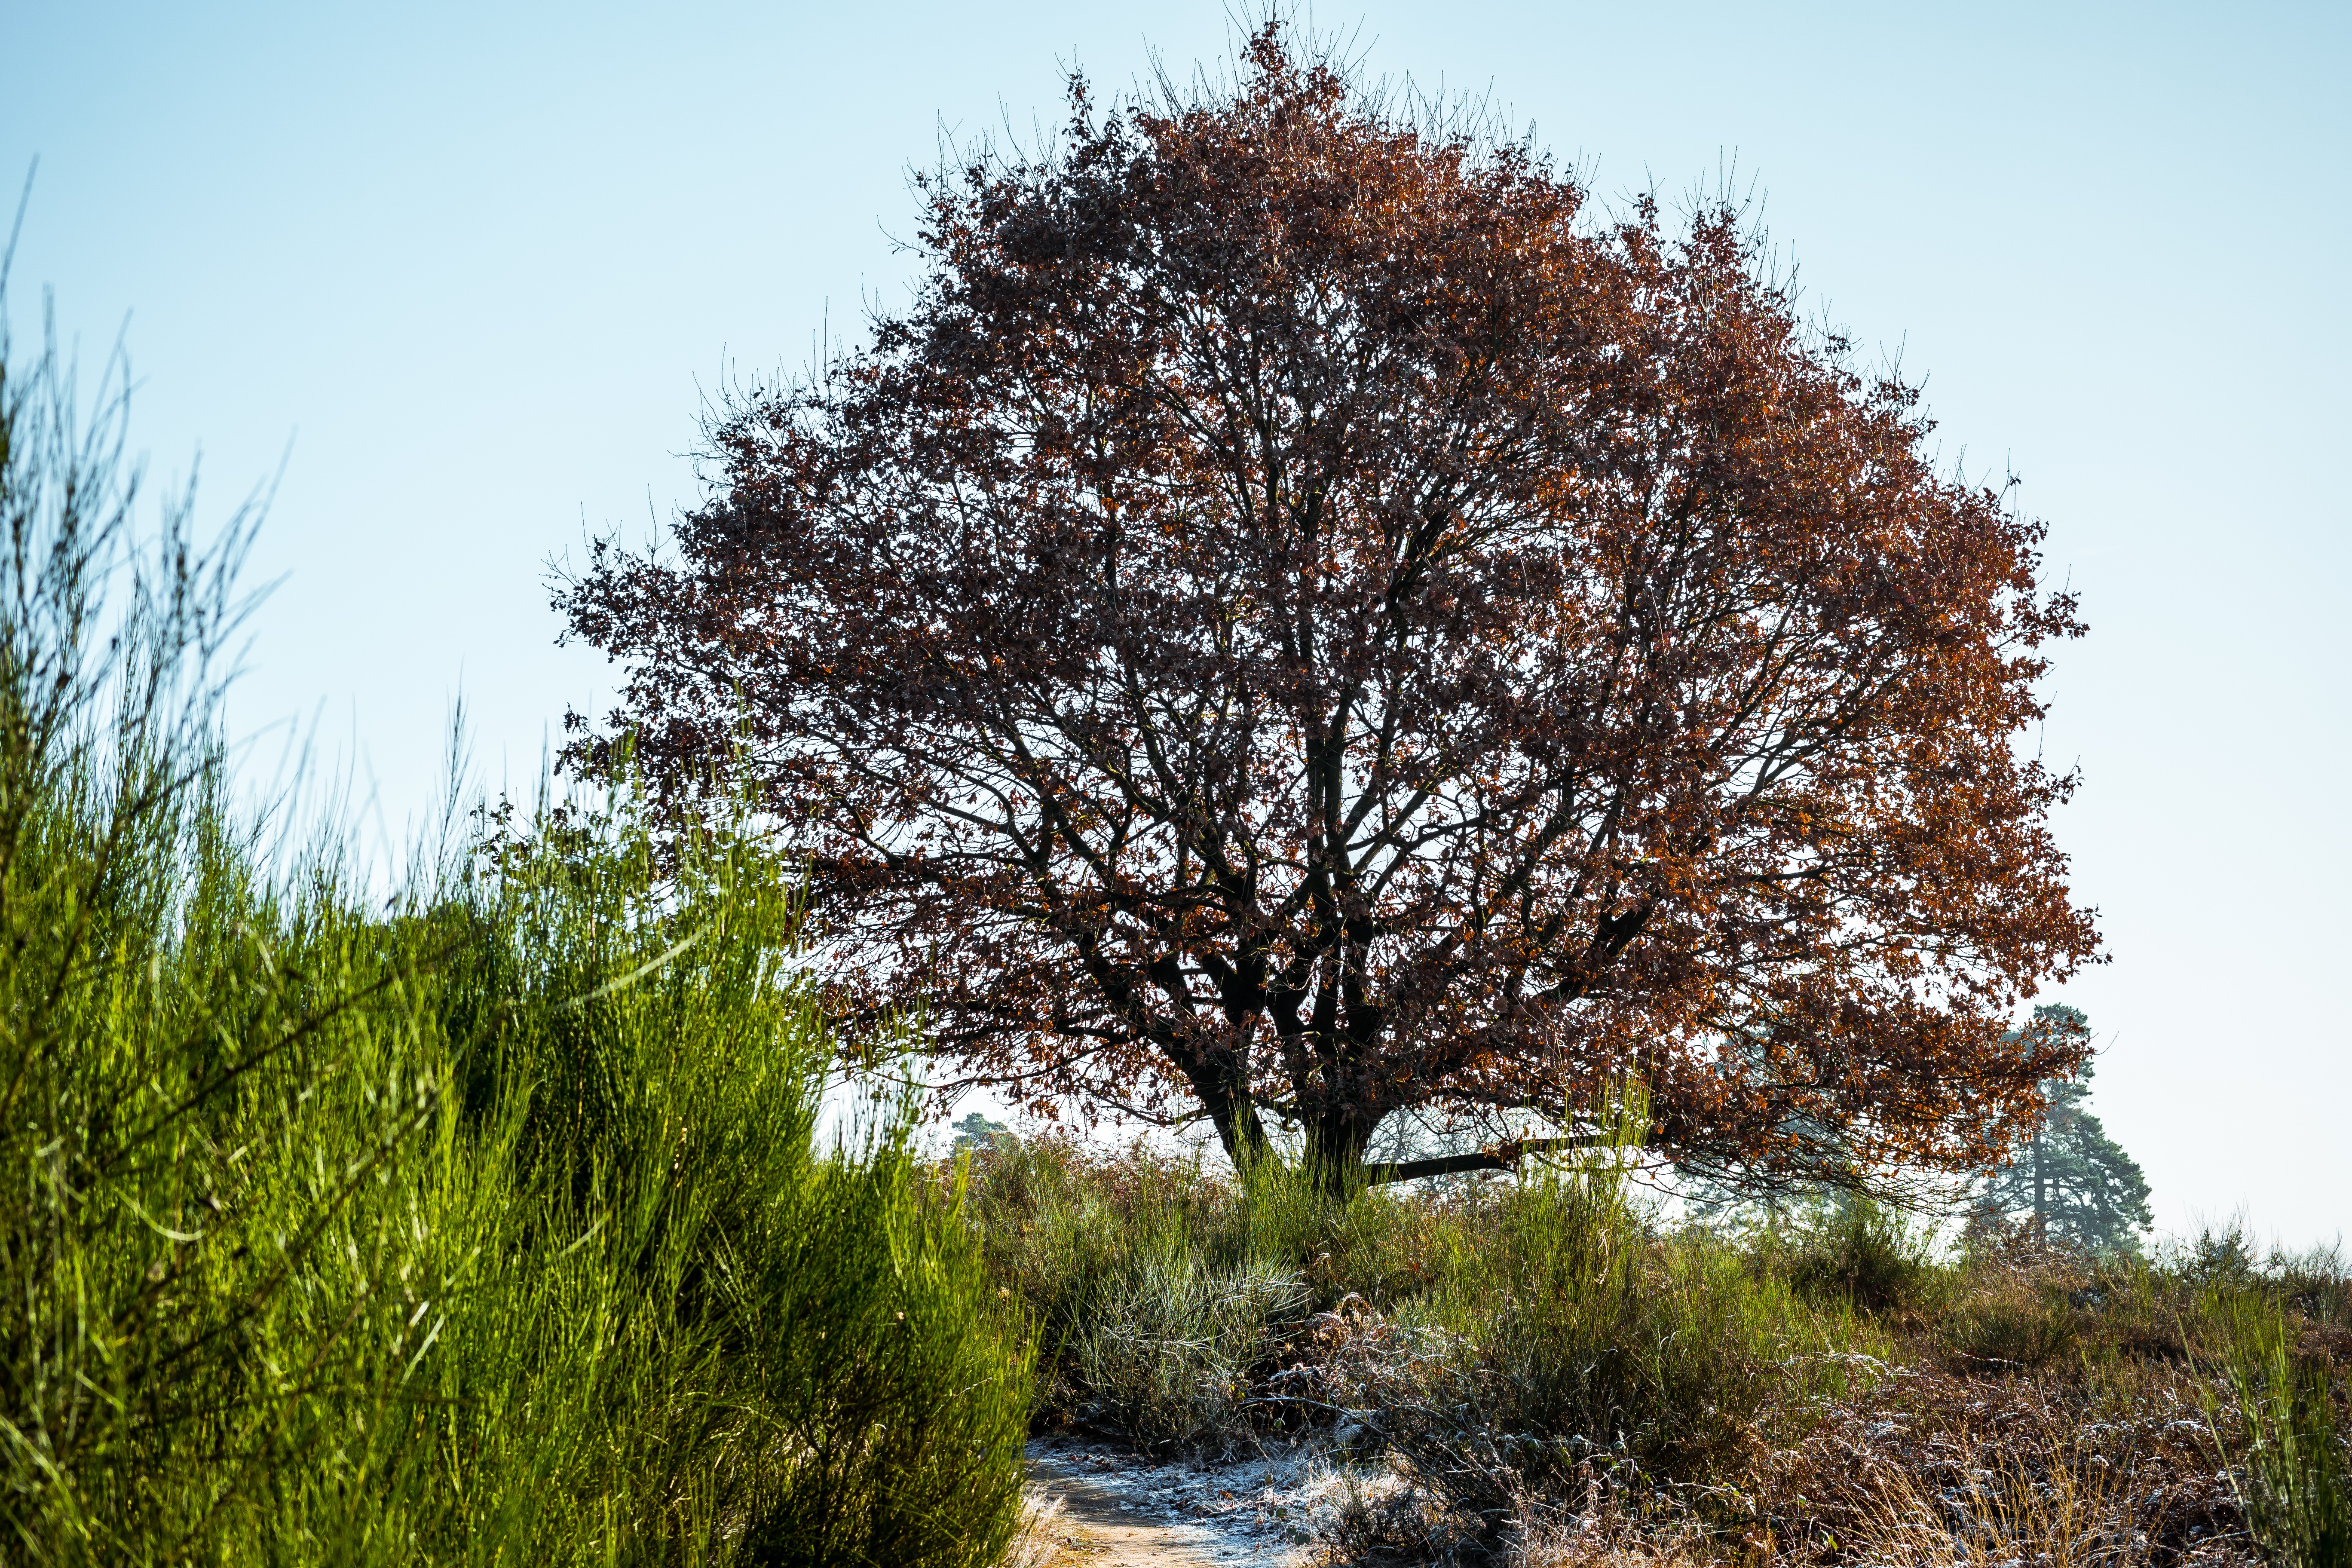
tree, nature, grass, branch, silhouette, winter, plant, hiking, leaf, flower, walk, autumn, holiday, botany, flora, season, crown, aesthetic, leaves, shrub, branches, oak, woodland, away, broom, ecosystem, heide, recovery, kahl, woody plant, land plant, wahner